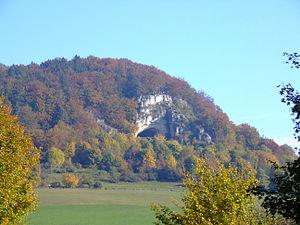
Velburg est une ville de Bavière, située dans l'arrondissement de Neumarkt in der Oberpfalz, dans le district du Haut-Palatinat. Elle est située à 17 km au sud-est de Neumarkt in der Oberpfalz, et à 39 km au nord-ouest de Ratisbonne.